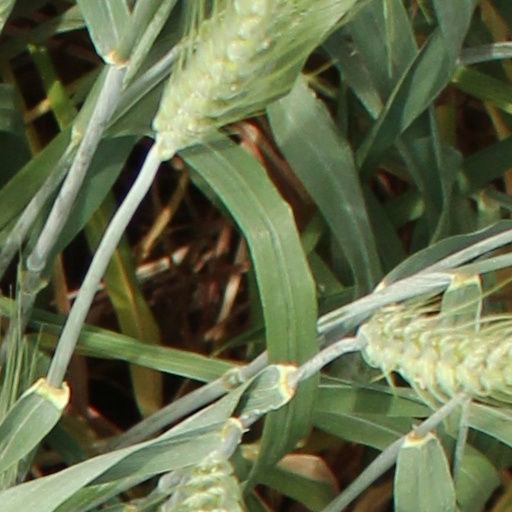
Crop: wheat